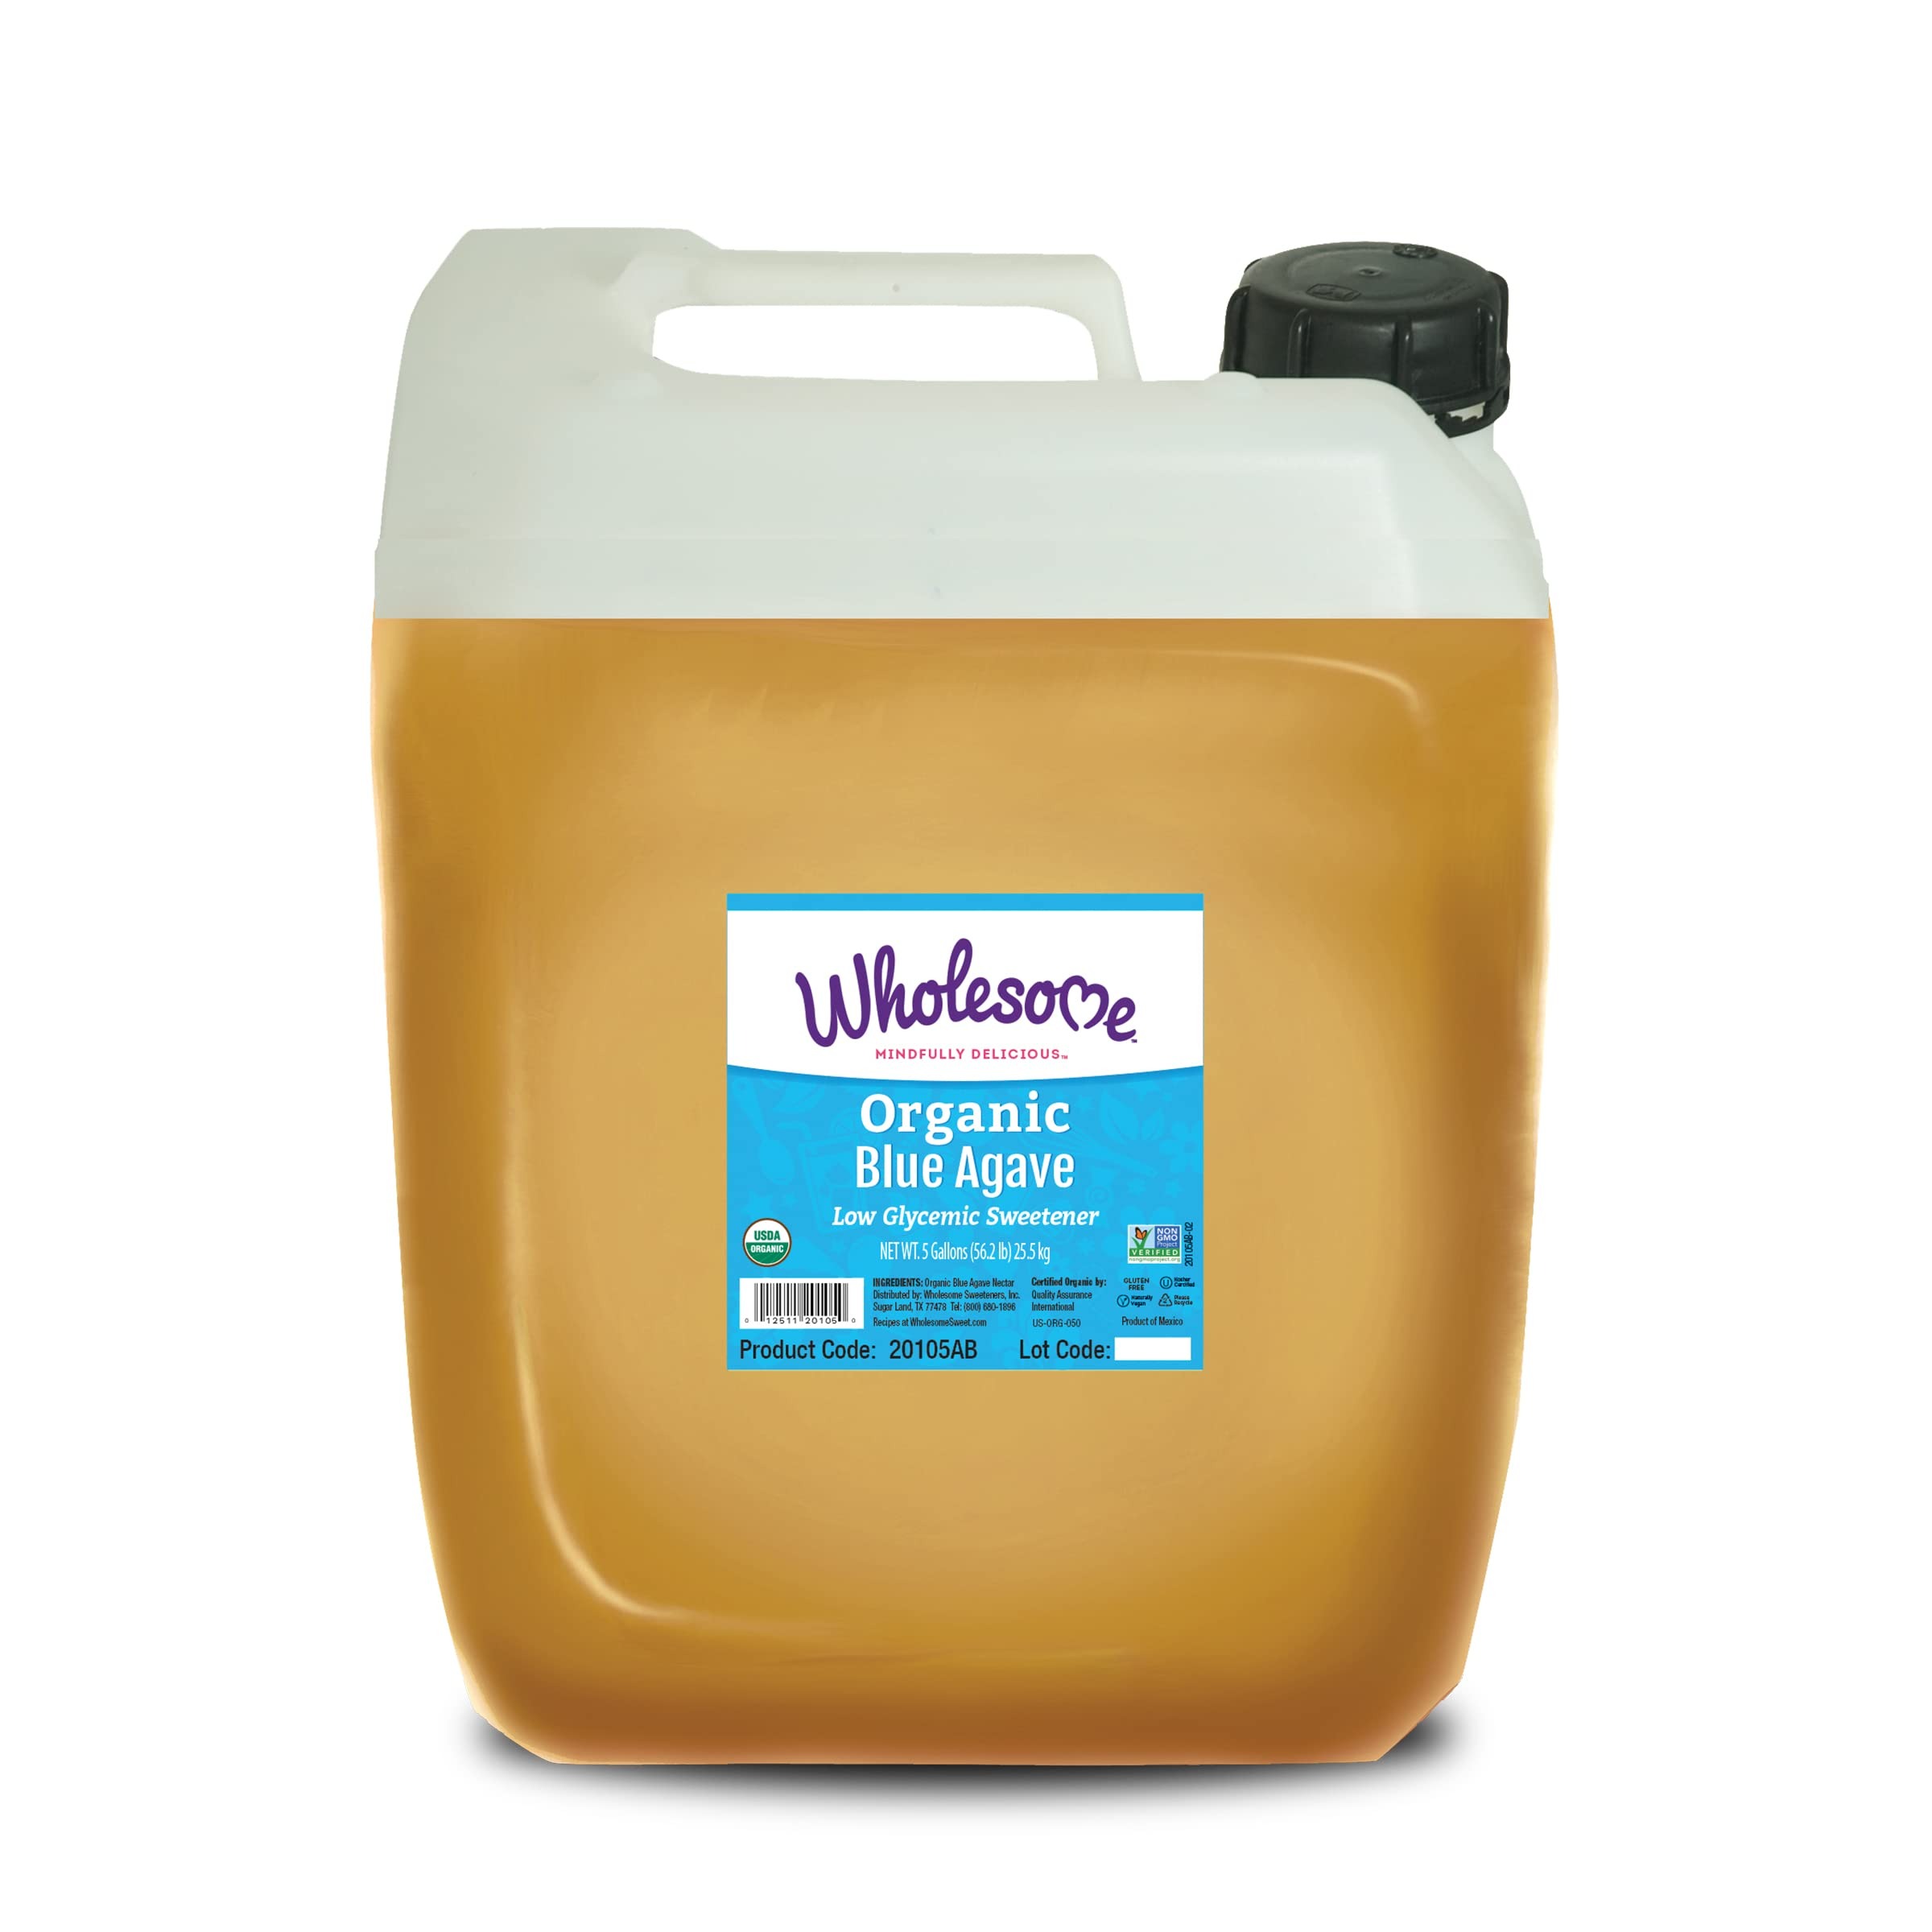
Item Name: Wholesome Organic Blue Agave Nectar, Natural Low Glycemic Sweetener, Non GMO, Fair Trade & Gluten Free, 5 gallon jug (Pack of 1)
Bullet Point 1: ORGANIC BLUE AGAVE SYRUP - Natural, low glycemic, multipurpose sweetener harvested from the core of the Blue Agave plant
Bullet Point 2: WONDERFUL ALTERNATIVE - Agave does not spike blood sugar like white sugar and corn syrup, so it makes a perfect substitute for granulated sugar or syrup. Try it in coffee, tea, oatmeal, yogurt, cereal or baked goods
Bullet Point 3: CLEAN, SIMPLE PRODUCTION - Agave is made by crushing and cooking the core of the agave plant and filtering out the plant fibers to make a deliciously sweet syrup. No chemicals are used to make this organic syrup
Bullet Point 4: USDA Organic, Non-GMO Project Verified, Fair Trade Certified, Kosher certified, naturally Gluten Free, and Vegan
Bullet Point 5: PACK OF 1 - Comes in Pack of 1 in a 5 gallon jug
Value: 640.0
Unit: Fl Oz

Price: 263.91